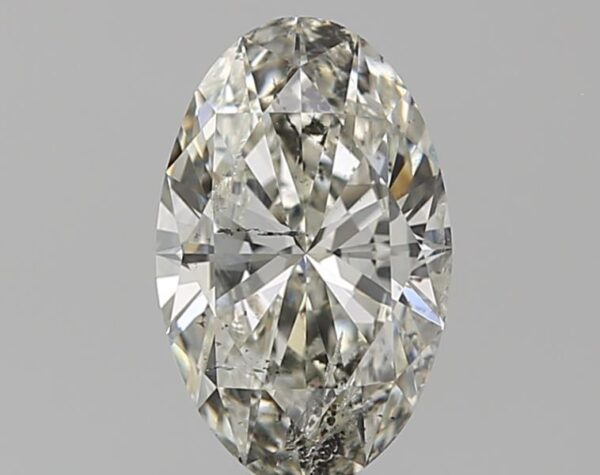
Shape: oval
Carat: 1
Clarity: SI2
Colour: I
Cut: EX
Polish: EX
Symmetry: VG
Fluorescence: N
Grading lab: HRD
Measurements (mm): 8.85 x 5.58 x 3.21